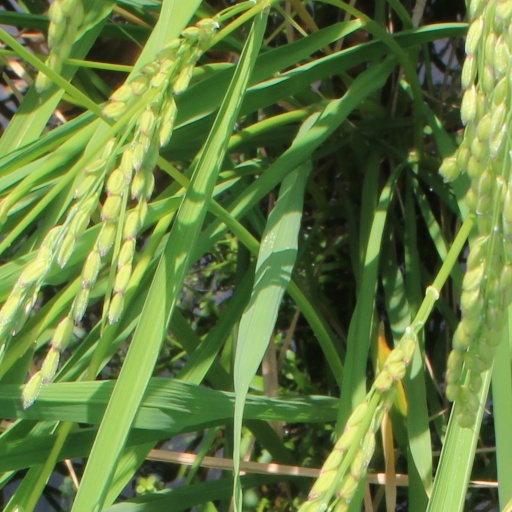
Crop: rice